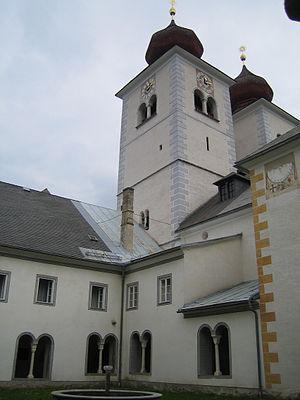
Un meneau est un élément structural vertical en pierre de taille, bois ou fer qui divise la baie d’une fenêtre ou d’une porte. L'objectif principal du meneau est d'être un soutien structurel à un arc ou linteau au-dessus de cette ouverture. Son objectif secondaire peut aussi d'être un cadre rigidifiant le vitrage de la fenêtre, il est alors associé à des éléments horizontaux de soutien appelés traverses.